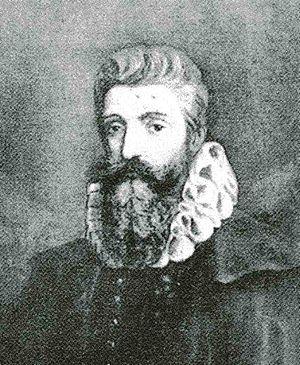
Né à Saint-Dié en 1448 et mort dans cette ville en 1527, le chanoine Vautrin Lud fut également maître général des mines de Lorraine, mais c’est surtout en tant que créateur du Gymnase vosgien que son nom est passé à la postérité.
Le prieuré de Lièpvre est à l'origine de la fondation de Lièpvre, commune française, située dans le département du Haut-Rhin et la région Alsace.
Cette page concerne les événements qui se sont produits durant l'année 1991 en Lorraine.
Le prix international de géographie Vautrin-Lud ou prix Vautrin-Lud, créé en 1991, est considéré comme étant la plus haute récompense décernée au niveau international dans le champ de la géographie. Ce prix, qui couronne une carrière de géographe, est parfois considéré comme l'équivalent d'un prix Nobel de géographie.
Cet article traite des principaux événements liés à l'occupation humaine à Saint-Dié-des-Vosges, dans le département français des Vosges.